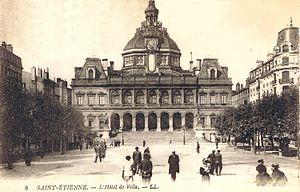
Saint-Étienne, Sant-Etiève ou Sant-Tiève en arpitan et Sainté en langage familier, est une commune française située dans le quart sud-est de la France, en région Auvergne-Rhône-Alpes. C'est le chef-lieu du département de la Loire.
L'hôtel de ville de Saint-Étienne fut construit par les architectes Dalgabio en 1821.
Cet article fournit diverses informations sur les quartiers de la ville de Saint-Étienne, une ville située dans le quart sud-est de la France.